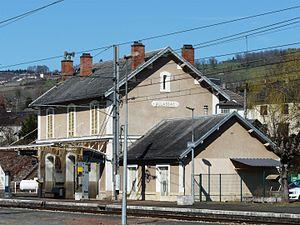
La gare d'Allassac, Corrèze, France.
La gare d'Allassac est une gare ferroviaire française de la ligne des Aubrais - Orléans à Montauban-Ville-Bourbon, située sur le territoire de la commune d'Allassac, dans le département de la Corrèze, en région Nouvelle-Aquitaine.